Argument map

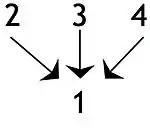
Statements 2, 3, 4 are independent premises.

Intermediate conclusions or sub-conclusions, where a claim is supported by another claim that is used in turn to support some further claim, i.e. the final conclusion or another intermediate conclusion: In the following diagram, statement 4 is an intermediate conclusion in that it is a conclusion in relation to statement 5 but is a premise in relation to the final conclusion, i.e. statement 1. An argument with this structure is sometimes called a "complex" argument. If there is a single chain of claims containing at least one intermediate conclusion, the argument is sometimes described as a "serial" argument or a "chain" argument.